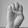
ASL letter: E